Blockupy movement

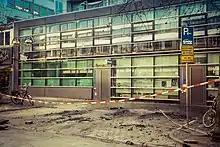

Protesters attacked police officers with stones ahead of the demonstration. Video footage showed police dragging at least one person away. Police used tear gas, water cannons and pepper spray against people in the ECB area, and in turn reported that "pepper spray or an acidic liquid" had been used against officers. As well as the action against the ECB, some attendees also targeted private cars, shops, banks, firefighters and transport infrastructure. Eight bus and tram stops were vandalised, causing around €50,000 of damage, and trams and fire engines were attacked with stones. According to police figures, 30 cars, including some police vehicles, were set on fire. A home for refugees was also supposedly attacked and staff threatened, which later turned out to be incorrect.